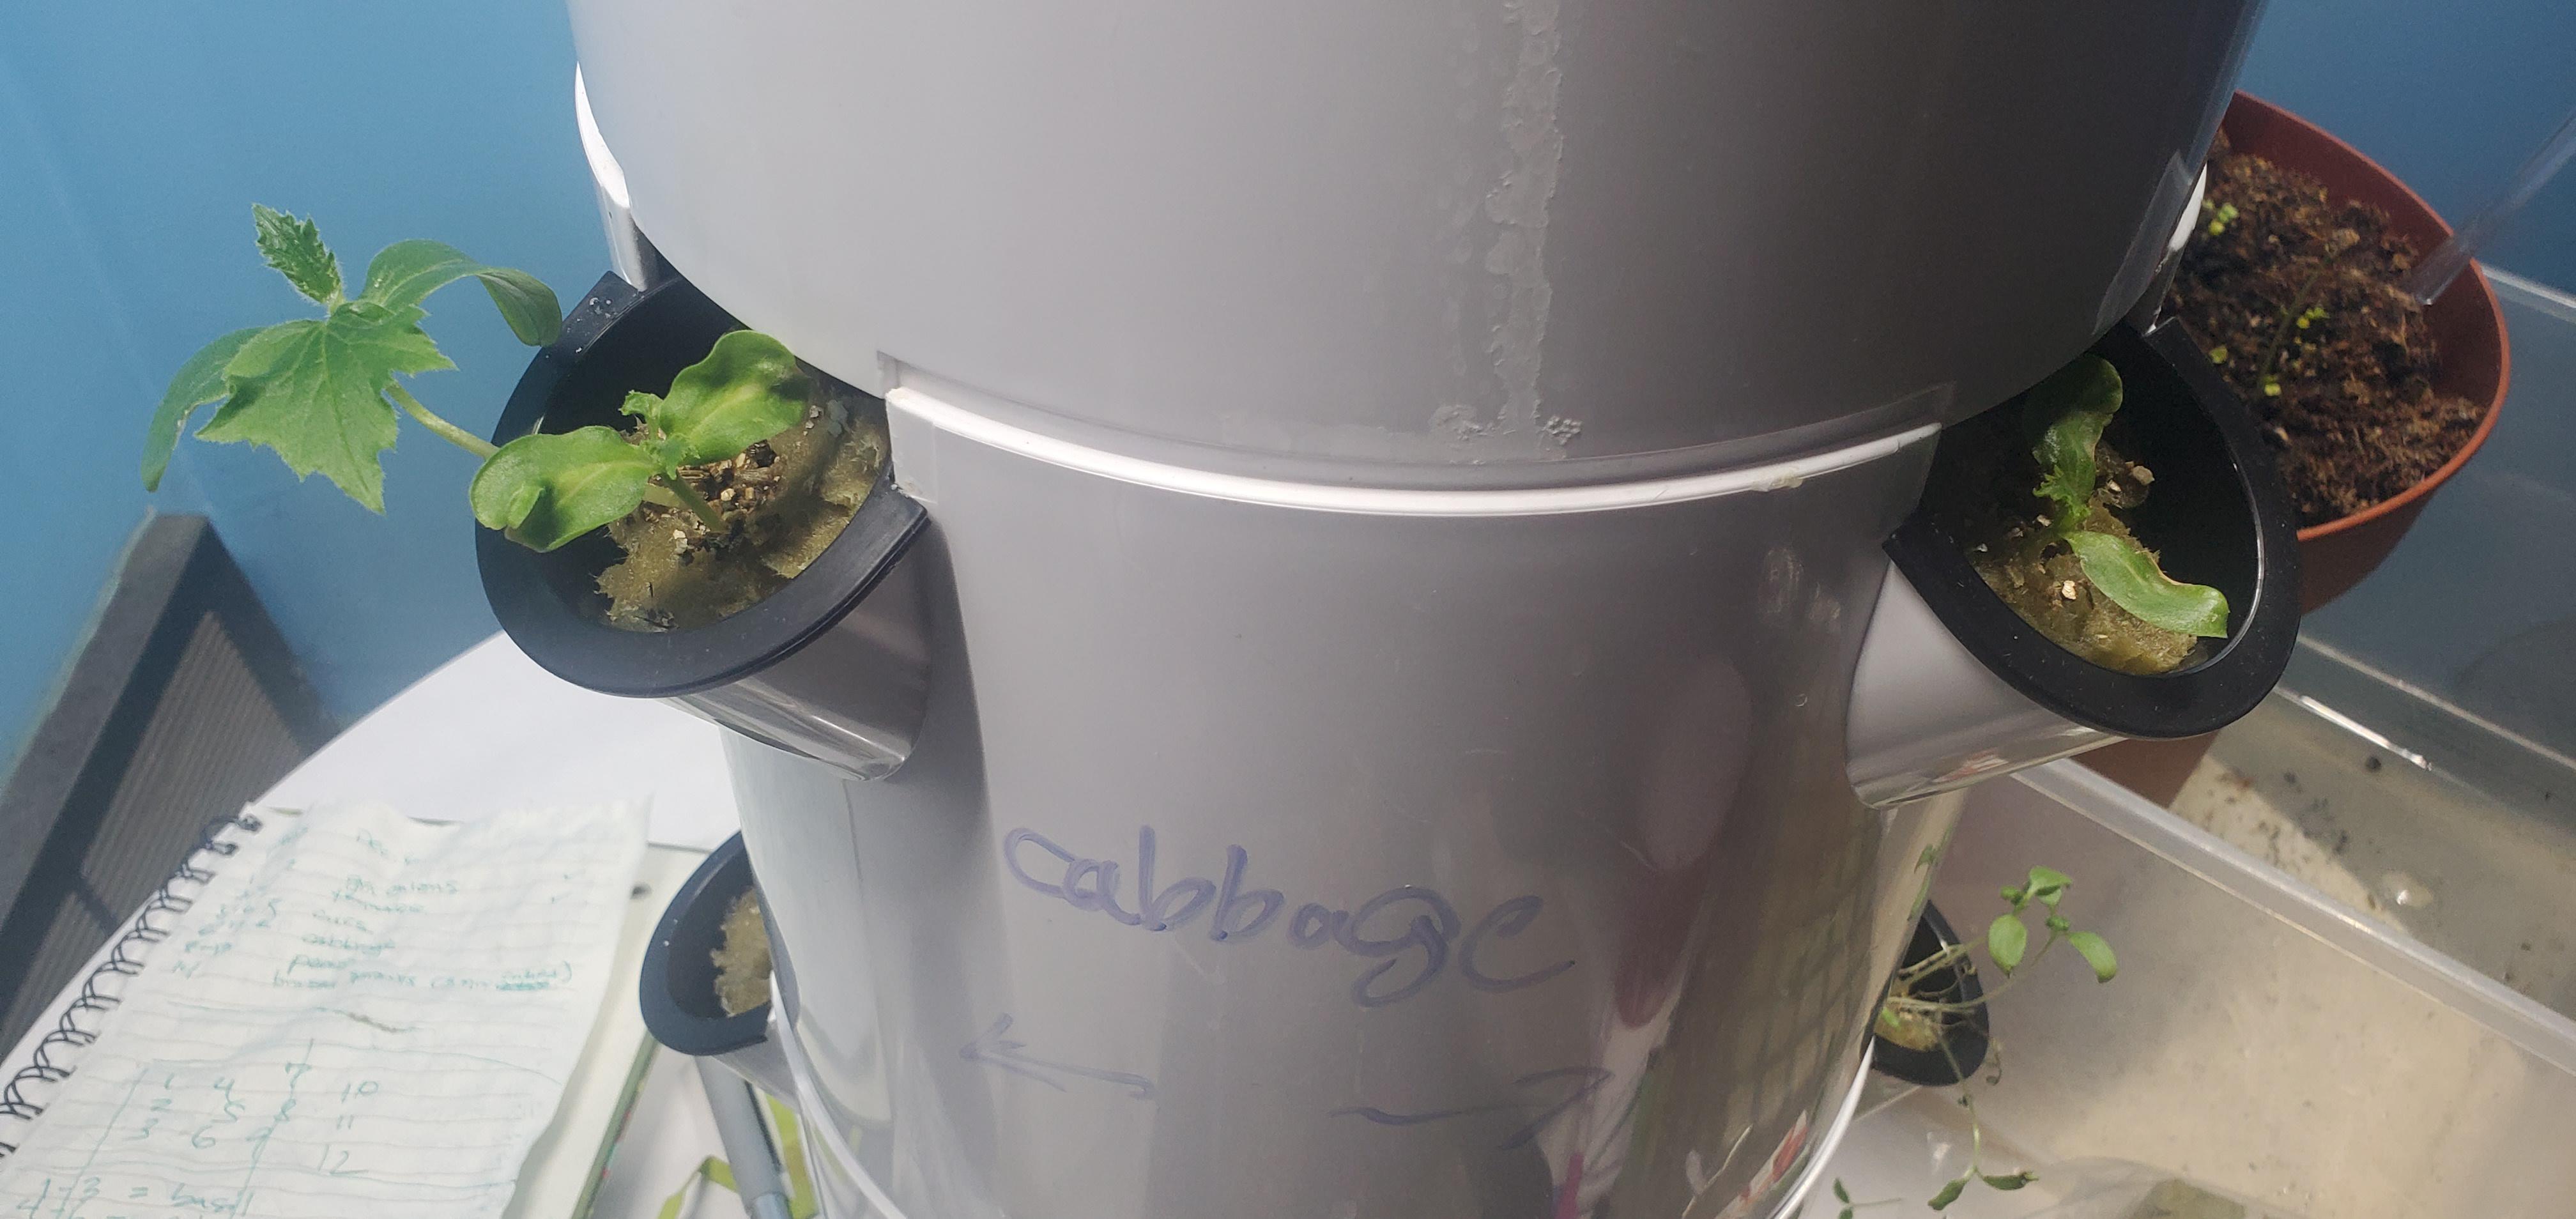
Mimea yenye rangi ya kijani iliyopandwa kwenye bomba refu yenye rangi nyeupe. Mfumo huu wa haidroponi ni mfumo wa kisasa ambayo mimea hupandwa kwenye maji iliyochanganyikana na madini maalumu ya kuweza kusaidia mimea kukua na kustawi.